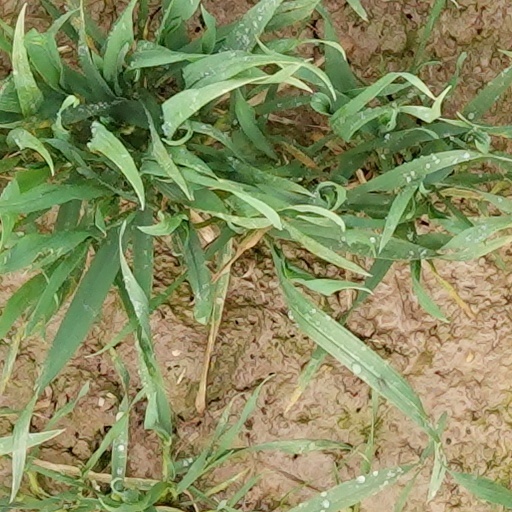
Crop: wheat